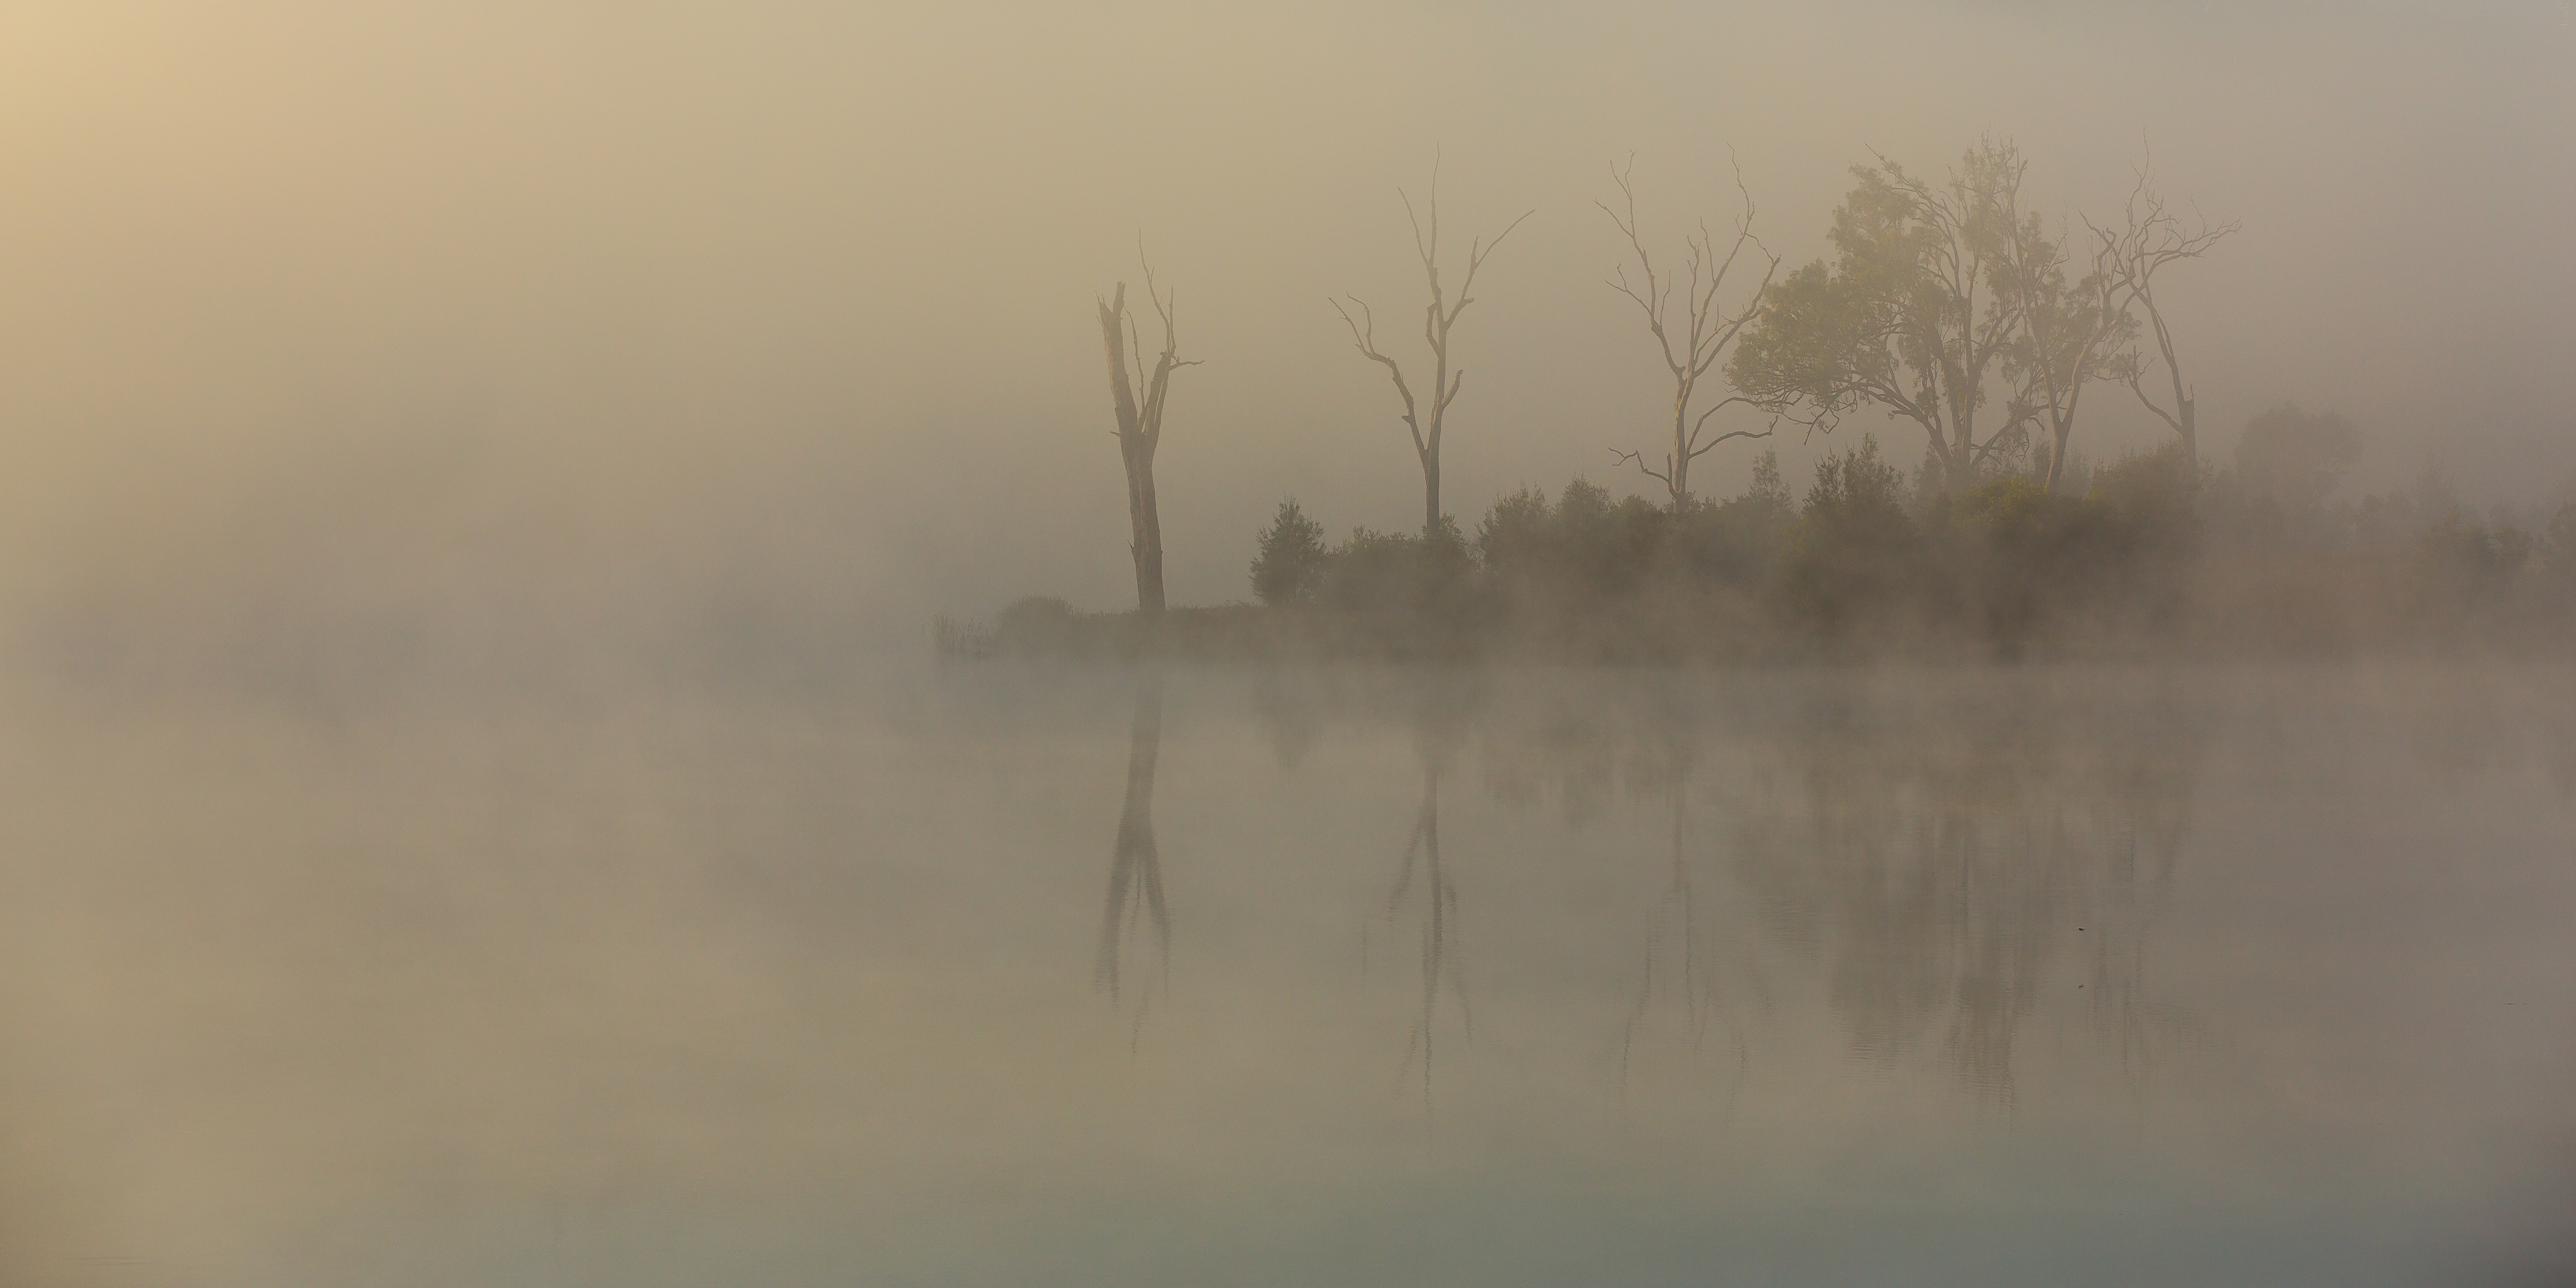
fog, sunrise, mist, morning, dawn, atmosphere, weather, haze, atmospheric phenomenon